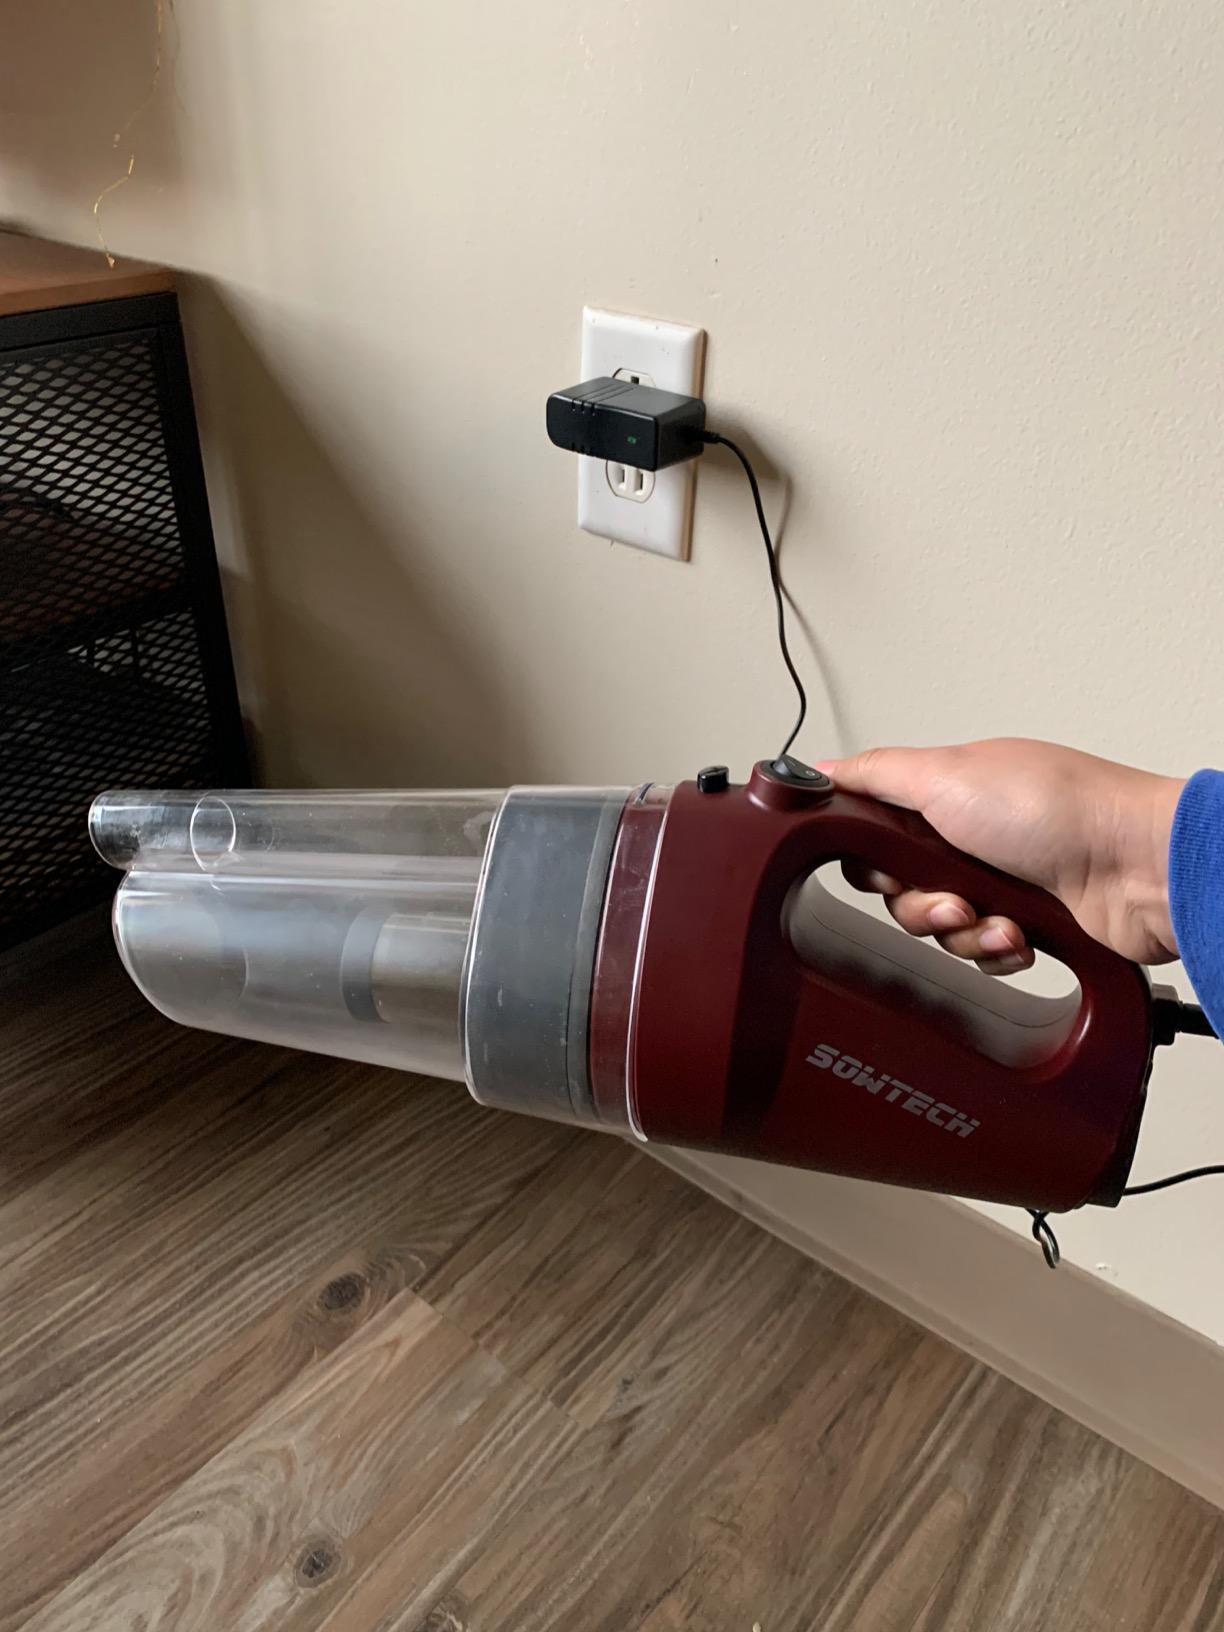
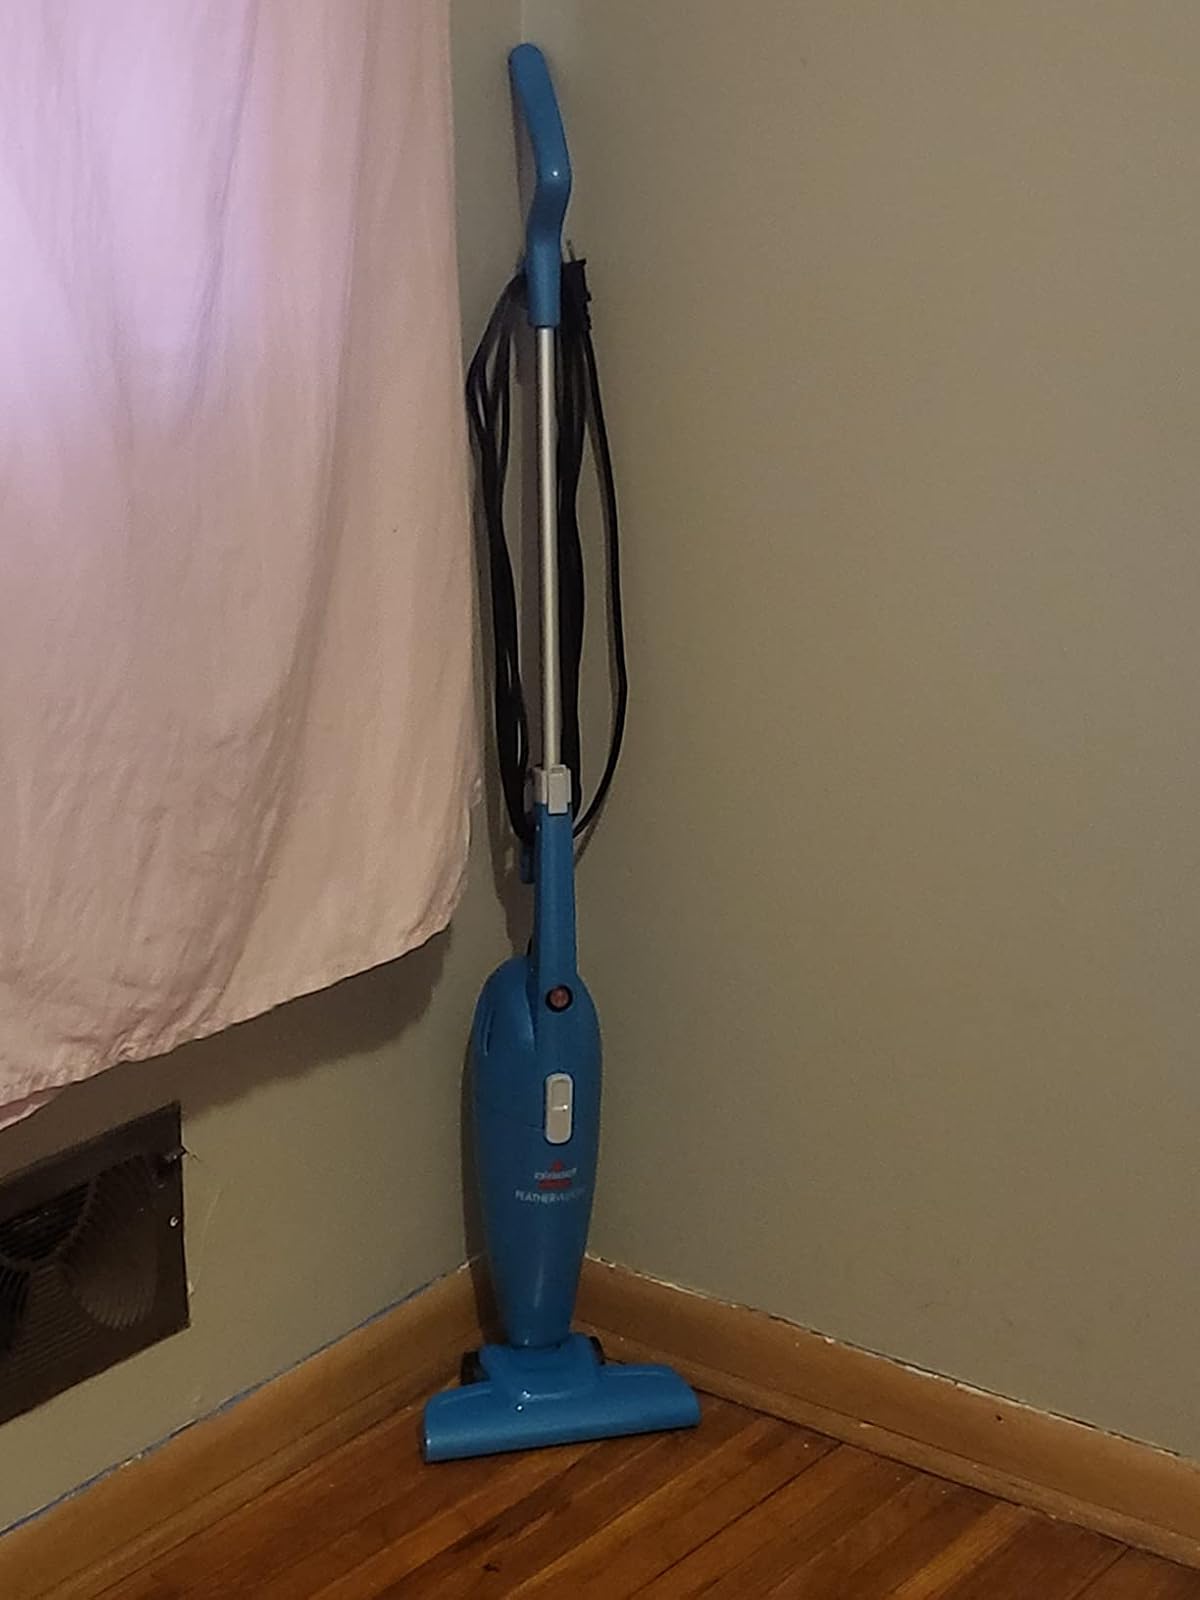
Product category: items_vacuum
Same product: no